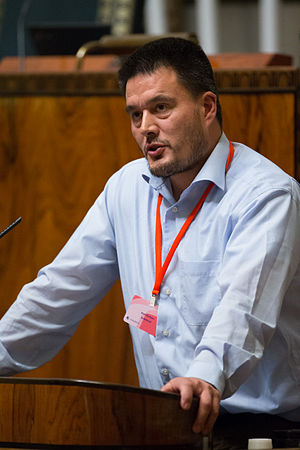
Landsstyret Kim Kielsen II
Landsstyret Kim Kielsen II er Grønlands Landsstyre fra den 15. maj 2018 efter valget til Landstinget den 24. april 2018. Den 15. maj præsenterede Siumuts leder Kim Kielsen det nye landsstyre, baseret på en smal koalition mellem partierne Siumut, Partii Naleraq, Atassut og Nunatta Qitornai, som tilsammen sidder på 16 af 31 mandater.